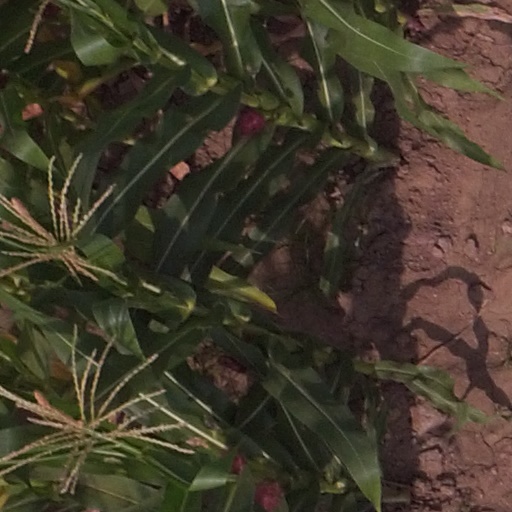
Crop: maize; corn